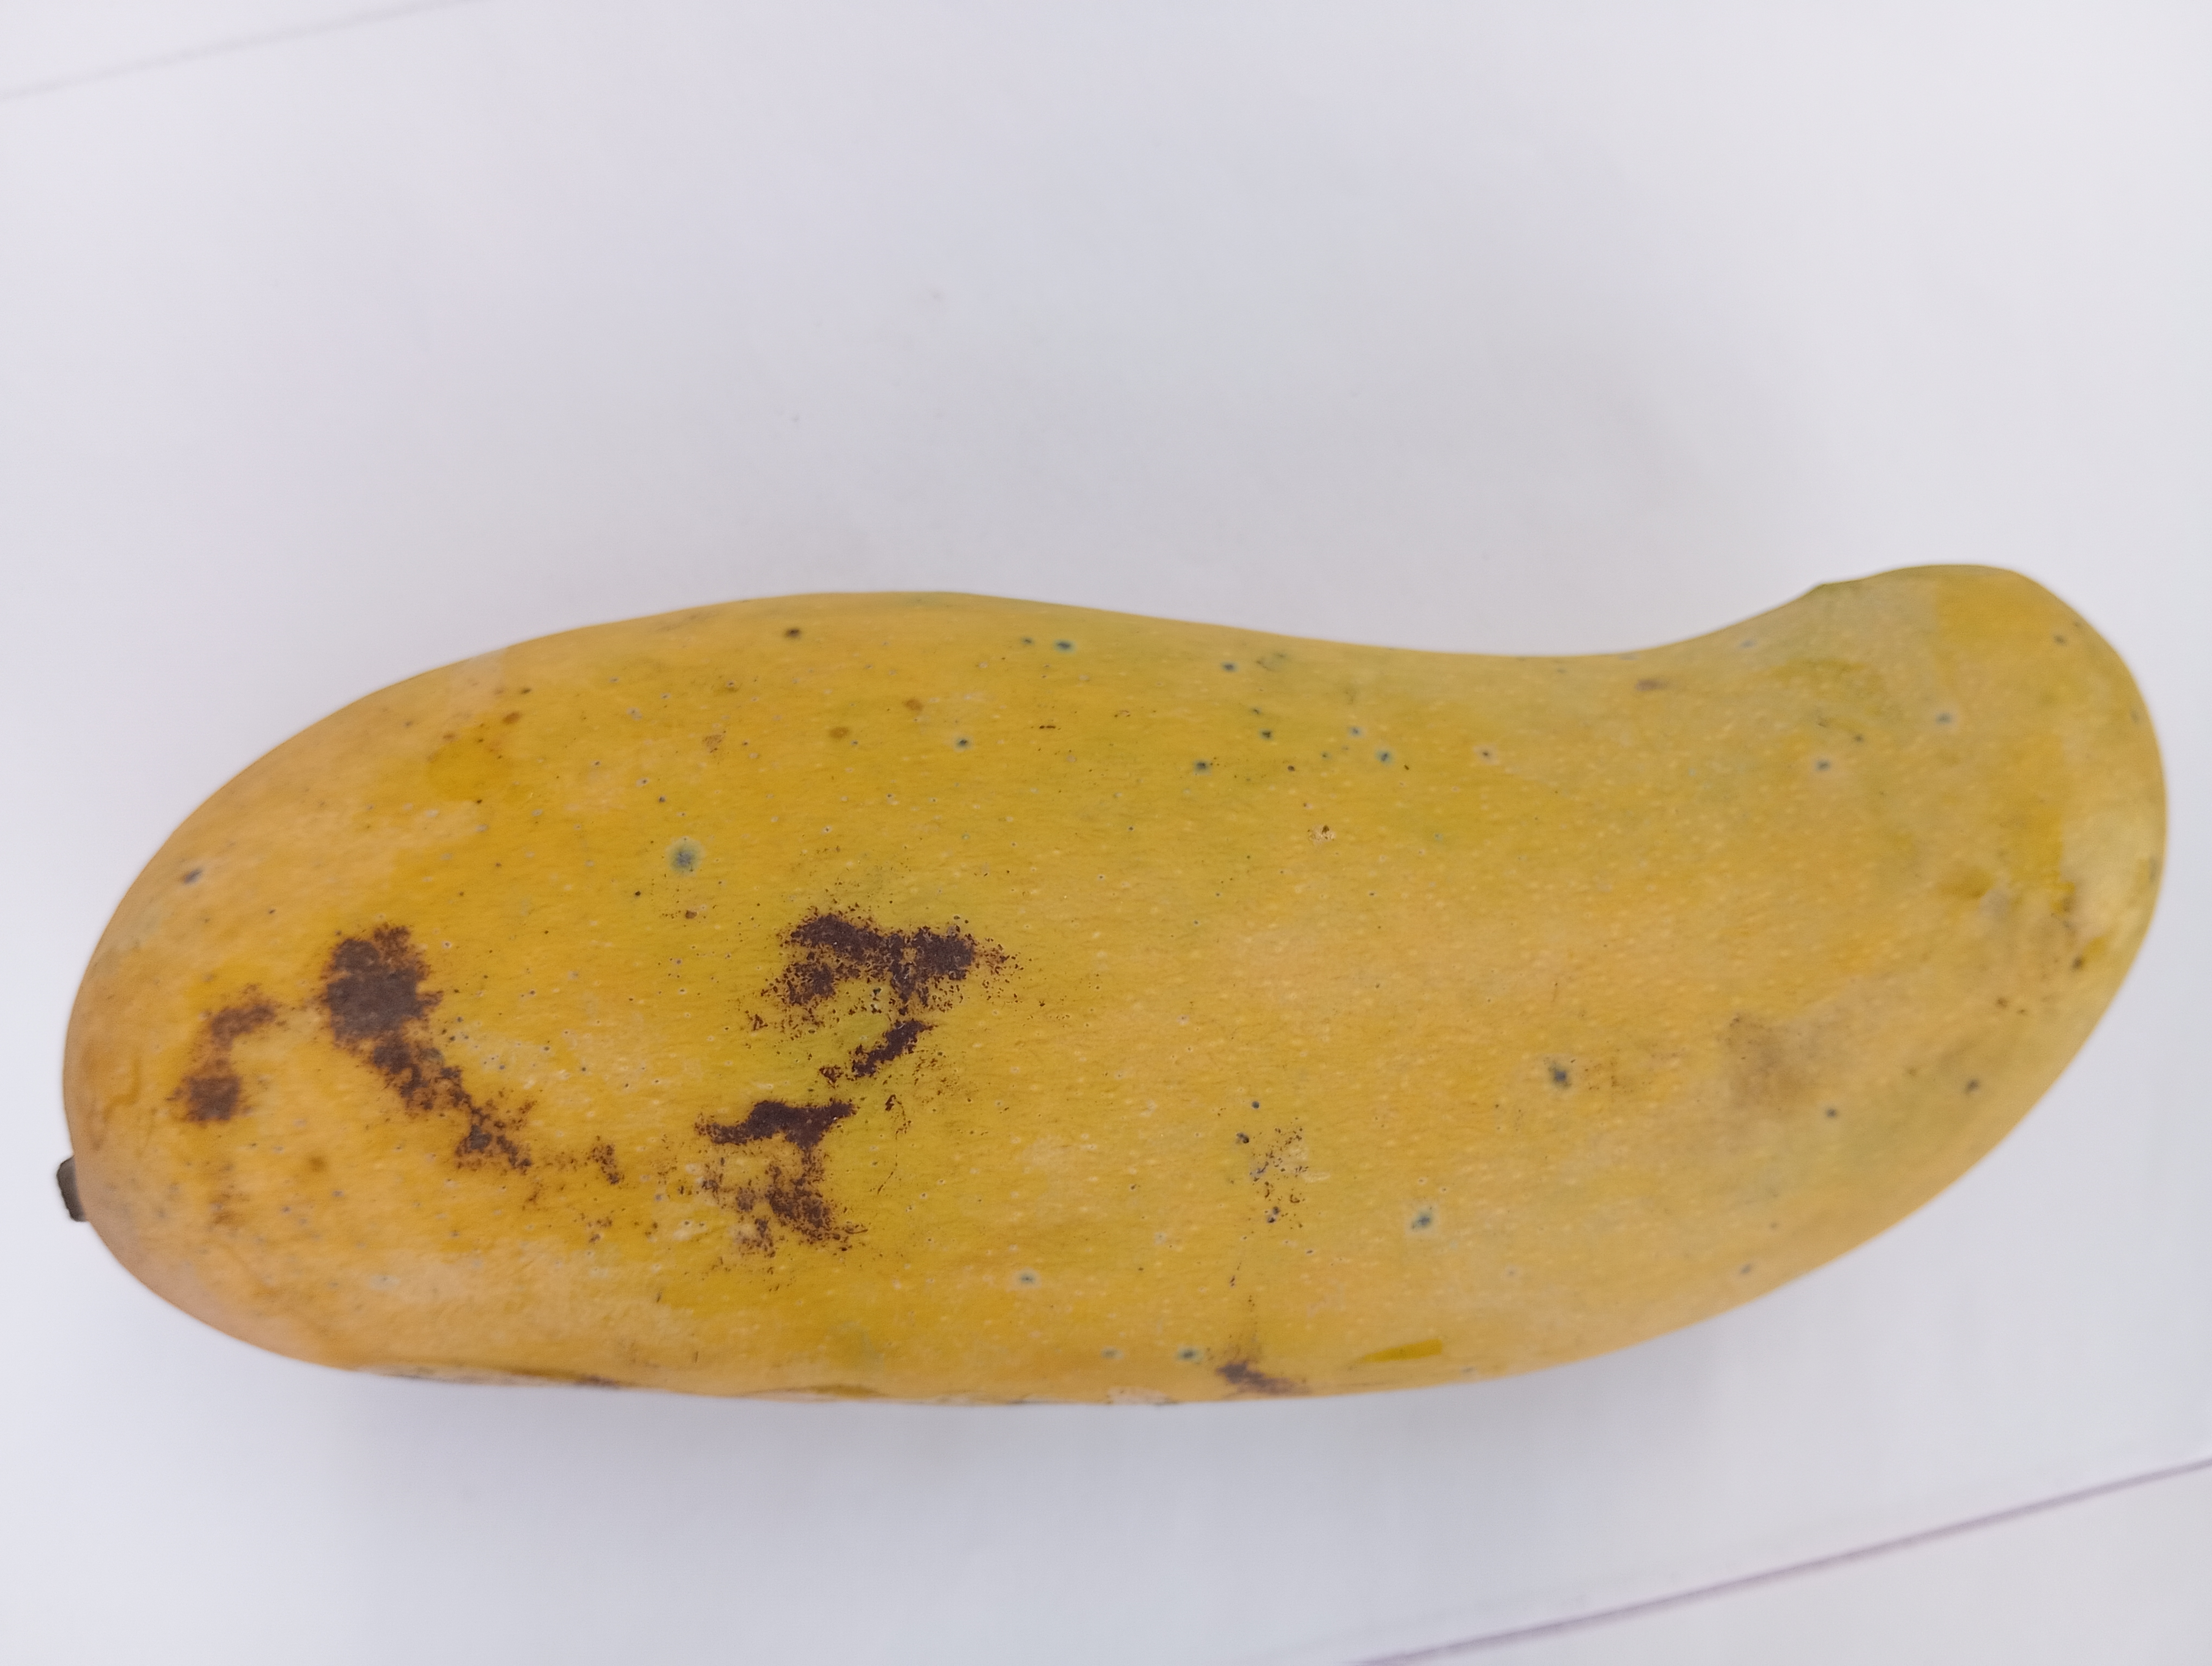
Mango variety: Banana